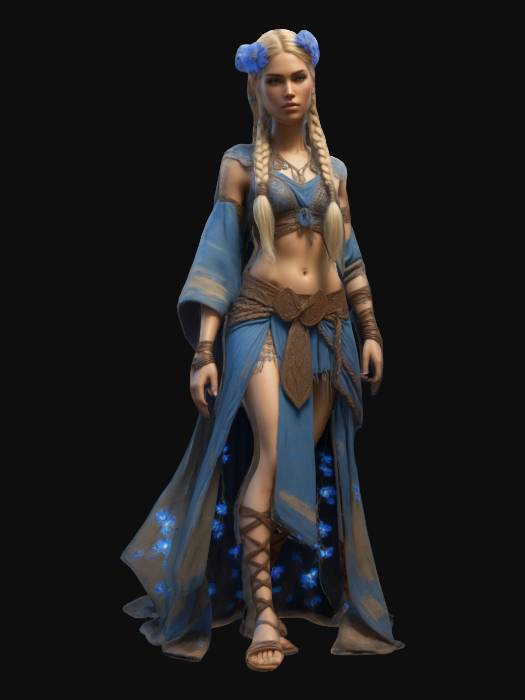
미적 점수 (1~10점): 8